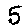
Label: 5